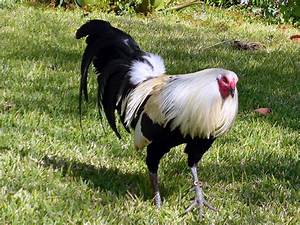
Label: gallina